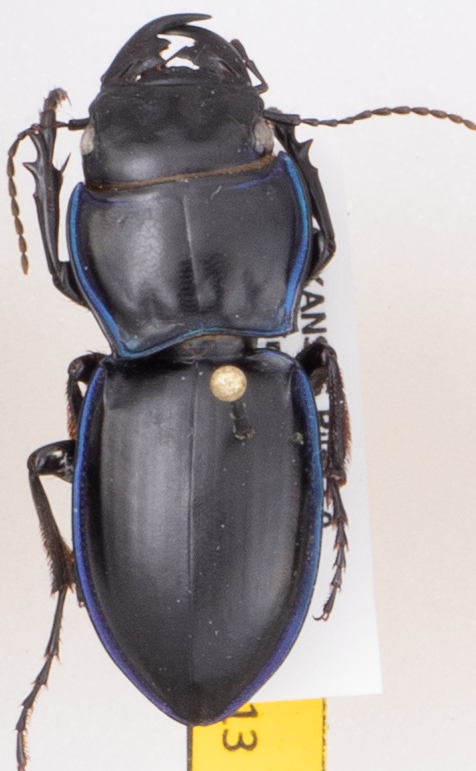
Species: Pasimachus elongatus
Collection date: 2019-07-31
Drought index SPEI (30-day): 0.246
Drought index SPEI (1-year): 1.69
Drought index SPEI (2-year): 0.786